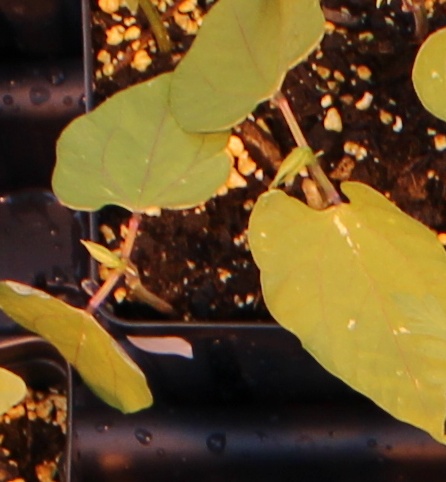
Label: Blackbean